Hartley Shawcross

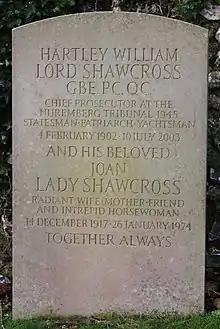
Lord Shawcross's gravestone – Jevington, East Sussex.

Lord Shawcross was married three times. His first wife, Alberta Rosita Shyvers (m. 24 May 1924), suffered from multiple sclerosis and died by suicide on 30 December 1943.